Stevo Crvenkovski

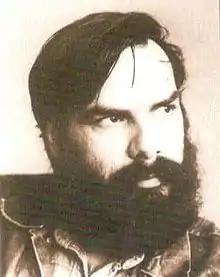
Stevo Crvenkovski

Stevo Crvenkovski (March 18, 1947 in Skopje – February 4, 2004 in Skopje) was a Macedonian film and television director, and after the independence of the Republic of North Macedonia also a politician and diplomat. A member of the Social Democratic Union of Macedonia, he served as deputy prime minister under Branko Crvenkovski from 1992 to 1994 and as foreign minister of the Republic from 1993 to 1996. He later served as an ambassador to the United Kingdom.